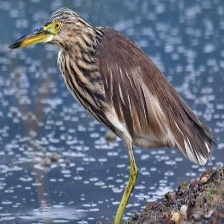
Species: CHINESE POND HERON
Scientific name: ARDEOLA BACCHUS
ImageNet parent category: little_blue_heron